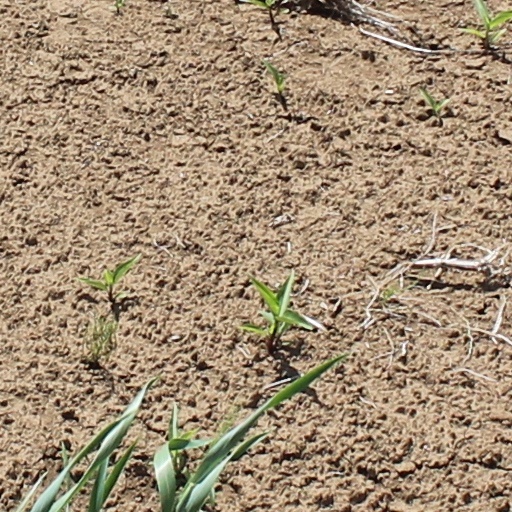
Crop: wheat